Edward Millen

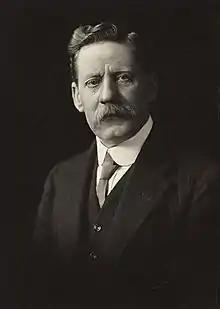
Undated photo

Following the 1916 Labor split over conscription, Millen was included in Billy Hughes's Nationalist ministry in February 1917, initially as Vice-President of the Executive Council but by September as Australia's first Minister for Repatriation, dealing largely with veterans' affairs. Together with Major Nicholas Lockyer, the controller of repatriation, Millen had responsibility for the creation of a new governmental department. The many returned servicemen in the department's staff, most of whom had little administrative experience, caused problems; Charles Bean wrote in 1918 that soldiers had "a dread of Millen as a politician first, last and all the time".